Ernest Crofts

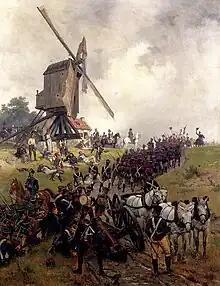
"Ligny" by Ernest Crofts (1875)

Ernest Crofts (15 September 1847 – 19 March 1911) was a British painter of historical and military scenes.